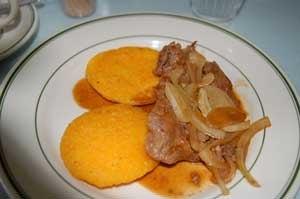
Le foie est une viande comestible qui fait partie des abats. Bien qu'il soit recommandé de la consommer cuite pour éviter la toxocarose, certaines cuisines offrent des mets à base de foie cru.